Theodore Katsanevas

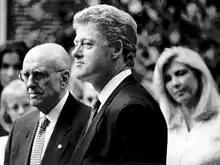
Dimitra Liani (background, right), Andreas Papandreou (left) and United States President Bill Clinton in Washington, USA, in April 1994

Until their divorce in 2000, Katsanevas was married to Sophia, the daughter of Andreas Papandreou, former Prime Minister of Greece. In Papandreou's will, as publicly disclosed on 13 September 1996, he described Katsanevas as a "disgrace to the family" and said that "his aim was to politically inherit the history of struggle of Georgios Papandreou and Andreas Papandreou" (Georgios Papandreou was Andreas' father and was also a Greek Prime Minister).